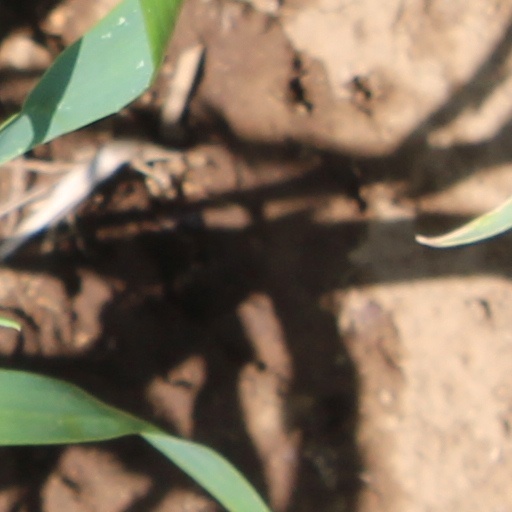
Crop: wheat